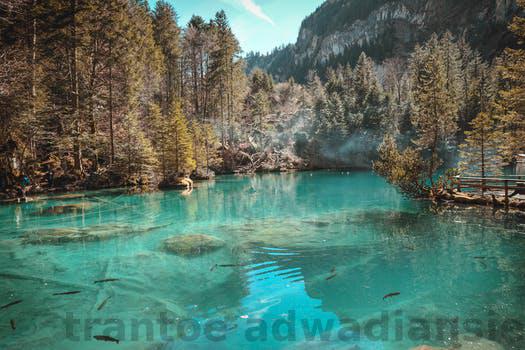
Label: Watermark